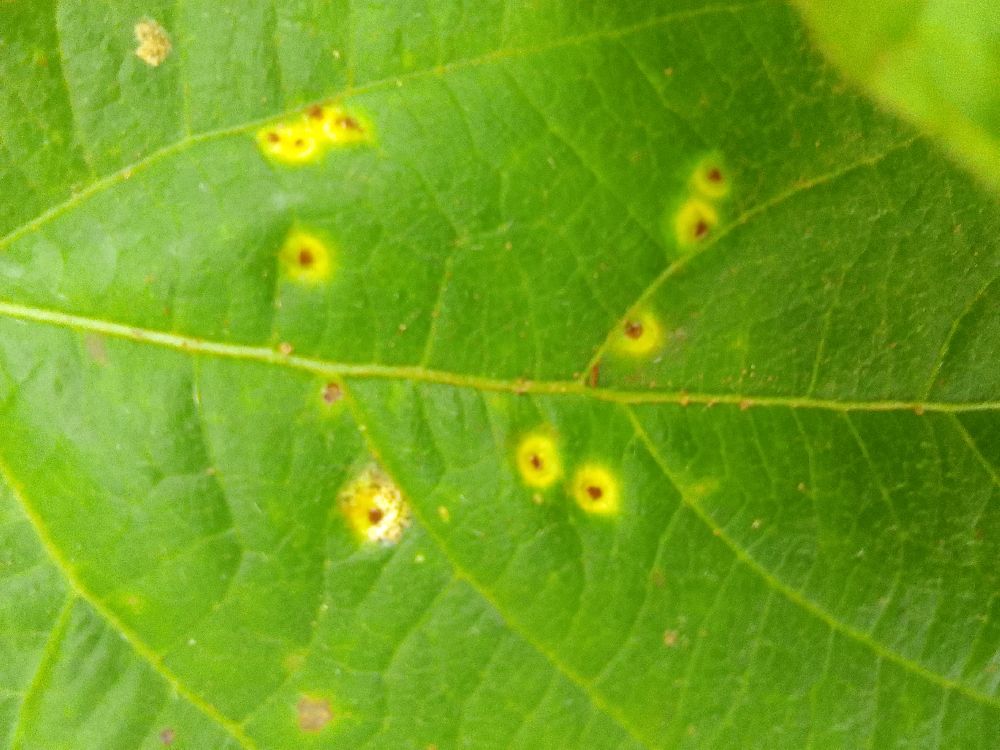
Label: rust